Luke McPharlin

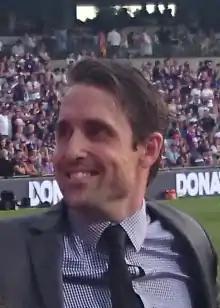
McPharlin in April 2016

Luke McPharlin (born 1 December 1981) is a former professional Australian rules footballer who played in the Australian Football League (AFL) for the Fremantle Football Club between 2002 and 2015, after two seasons with the Hawthorn Football Club. Throughout his AFL career, McPharlin predominantly played as a key defender.